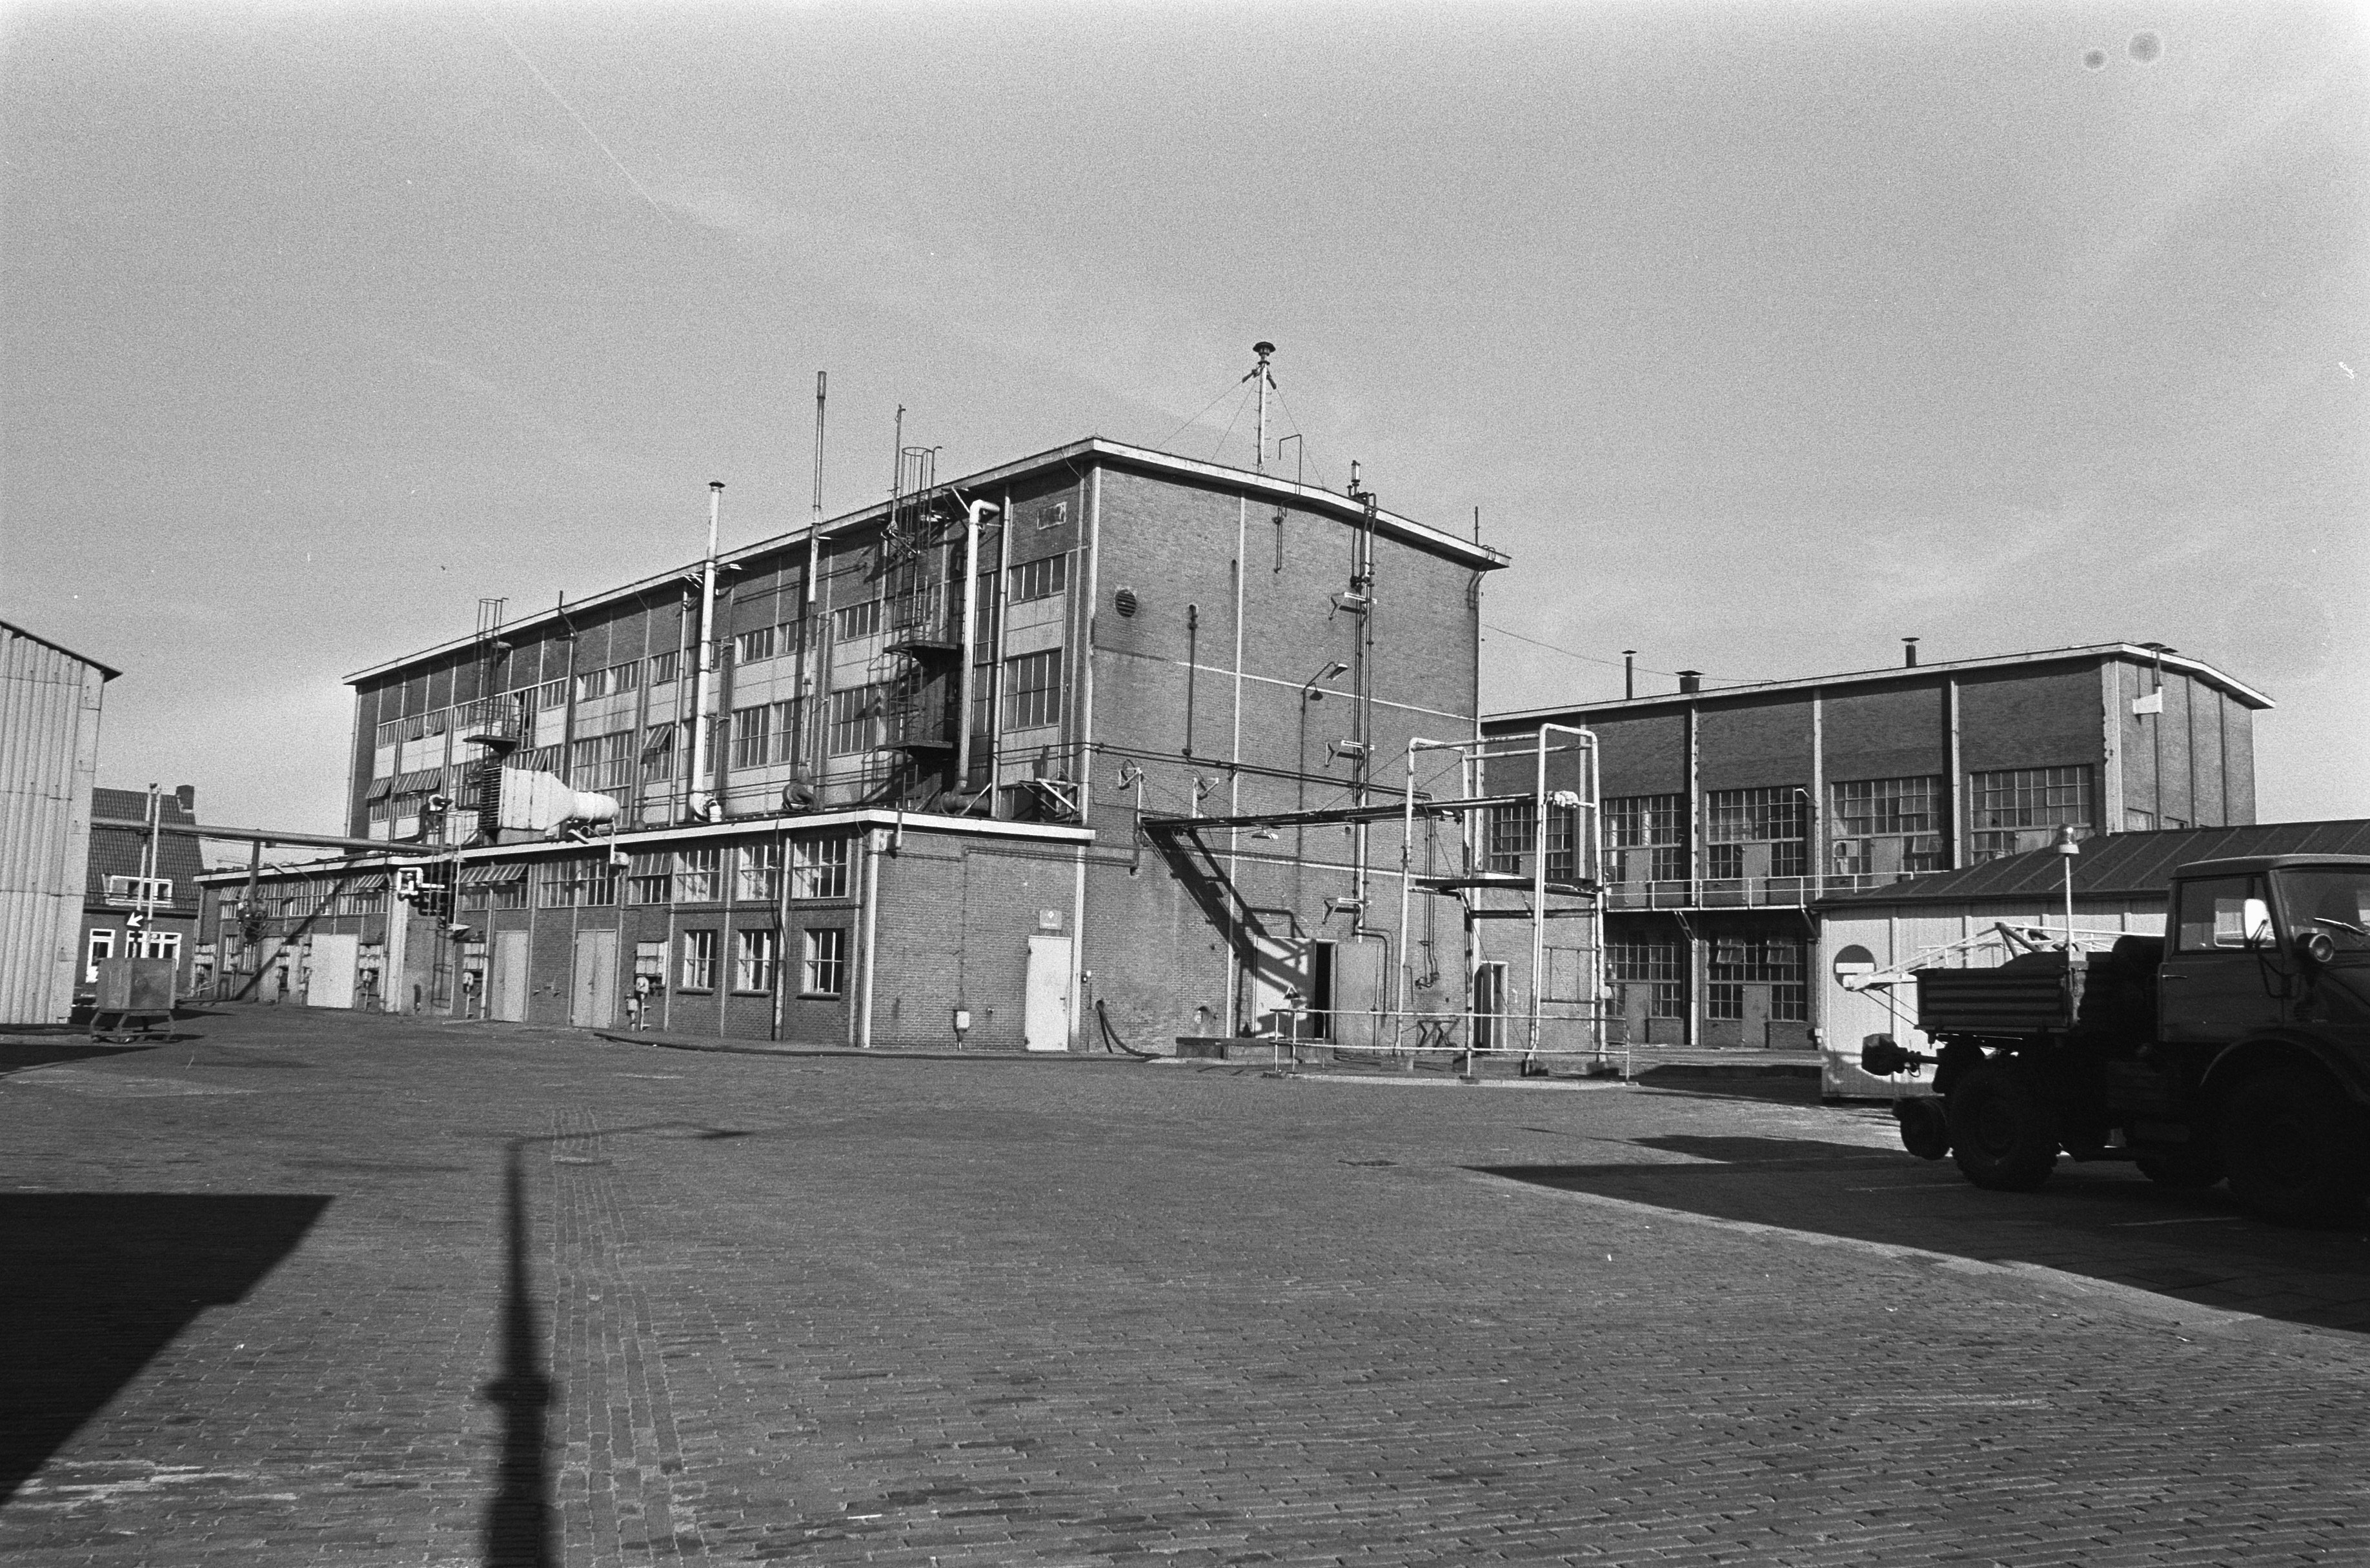
Collectie / Archief : Fotocollectie Anefo Reportage / Serie : [ onbekend ] Beschrijving : De fabriek van Philips Duphar aan Hemdijk in Amsterdam is dichtgemetseld wegens chemische stof en gaat gesloopt worden Datum : 27 oktober 1971 Locatie :, monochrome black-and-white photograph
Specialty: pharma-process